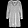
Label: Dress